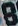
Number: 8